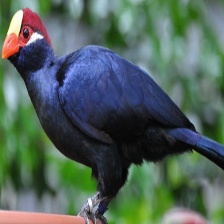
Species: VIOLET TURACO
Scientific name: MUSOPHAGA VIOLACEA